Little League Baseball

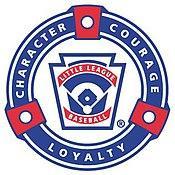
Logo of Little League baseball from 1954 to 2020

Carl Edwin Stotz (1910-1992), a longtime resident of Williamsport, Pennsylvania, founded Little League Baseball in 1939. He began experimenting with his idea in the summer of 1938 when he gathered his nephews, Jimmy and Major Gehron, and their neighborhood friends. They tried different field dimensions over the course of the summer and played several informal games. The following summer, they felt that they were ready to establish what later became Little League Baseball. The first small league organized in Williamsport had just three teams, each sponsored by a different business. The first teams, Jumbo Pretzel, Lycoming Dairy, and Lundy Lumber Company were managed by Stotz and his friends, George and Bert Bebble. The men, joined by their wives and another couple, formed the first Little League board of directors.